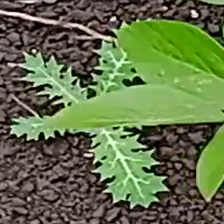
Weed species: Bilayat_(Mexicana_Argemone)